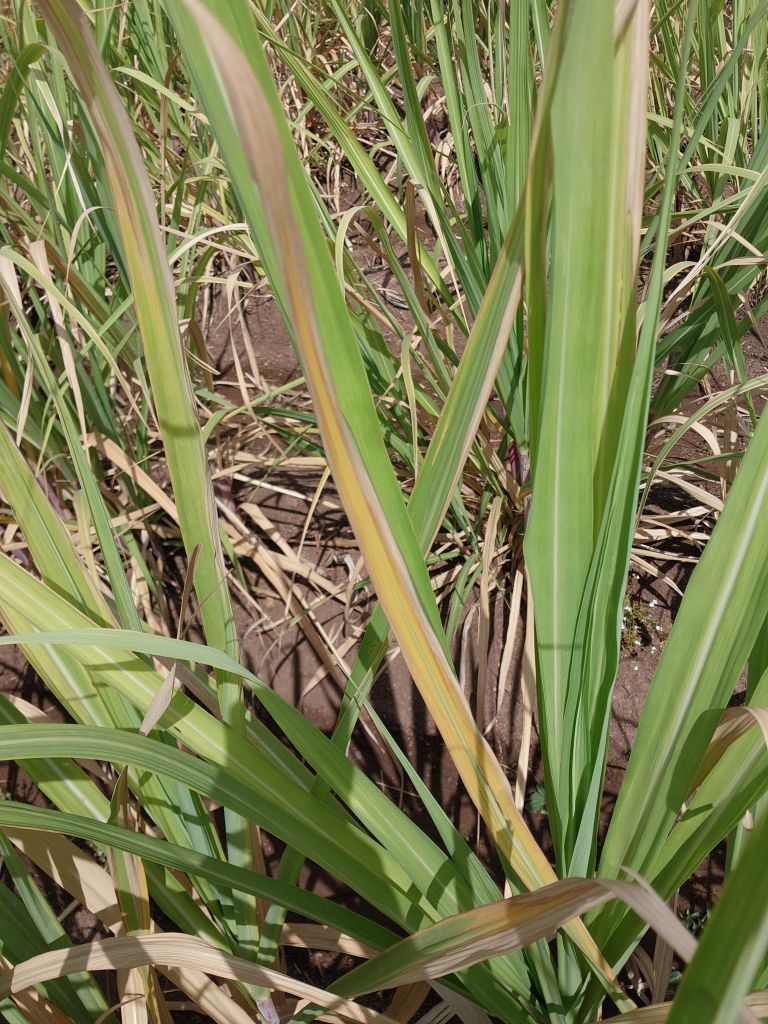
Label: Yellow Leaf